Malheur River

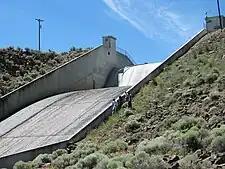
Bully Creek Dam in height perspective with human subjects

The lower Malheur River is used for irrigation in the agricultural potato-growing in the Snake River Plain along the Idaho-Oregon border.